History of the American Frontier

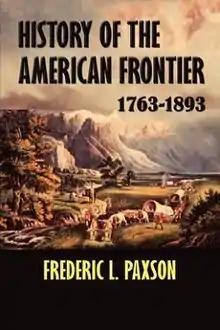
2001 reprint

History of the American Frontier is a history book by Frederic L. Paxson, originally published in 1924 by Houghton Mifflin. It won the Pulitzer Prize for History in 1925.